French architecture

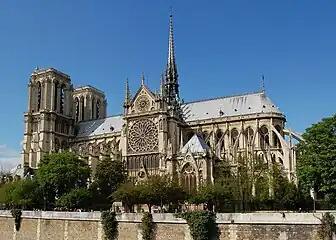
South side of the Cathedral Notre-Dame de Paris, view from the Seine

French architecture consists of architectural styles that either originated in France or elsewhere and were developed within the territories of France.